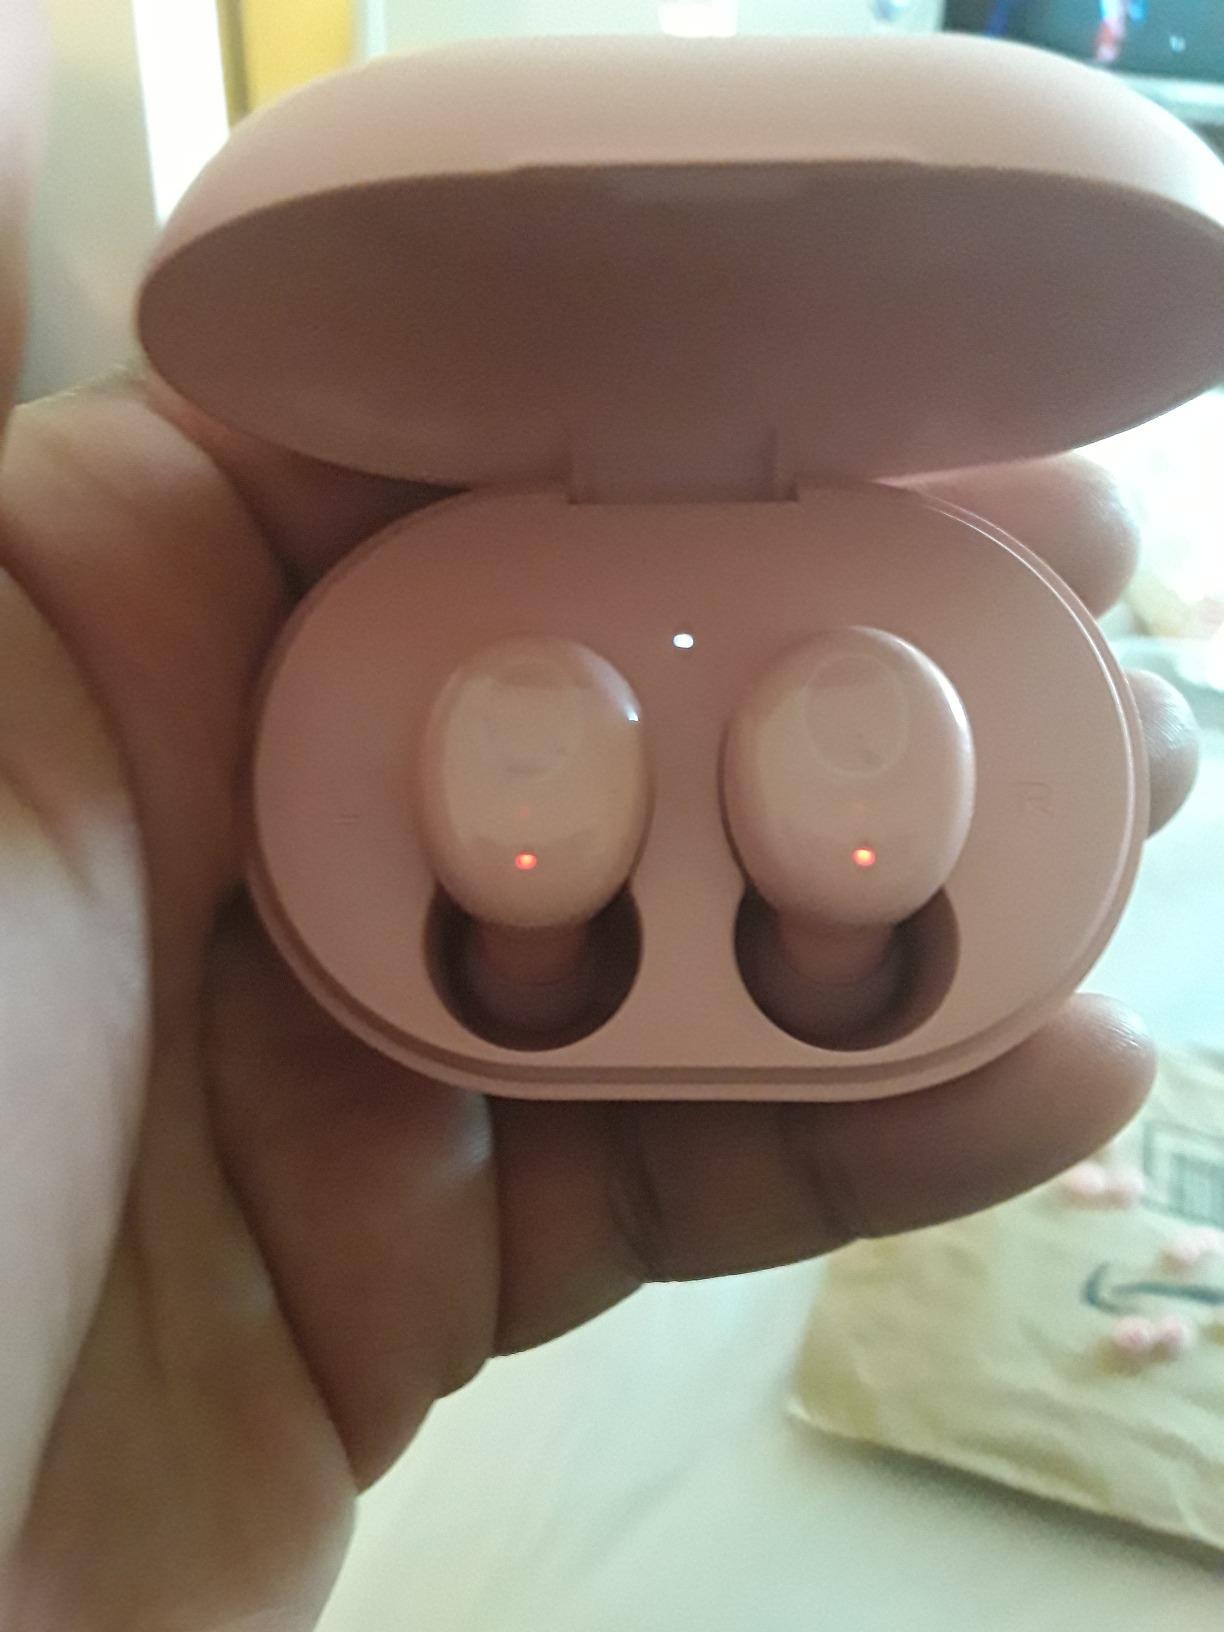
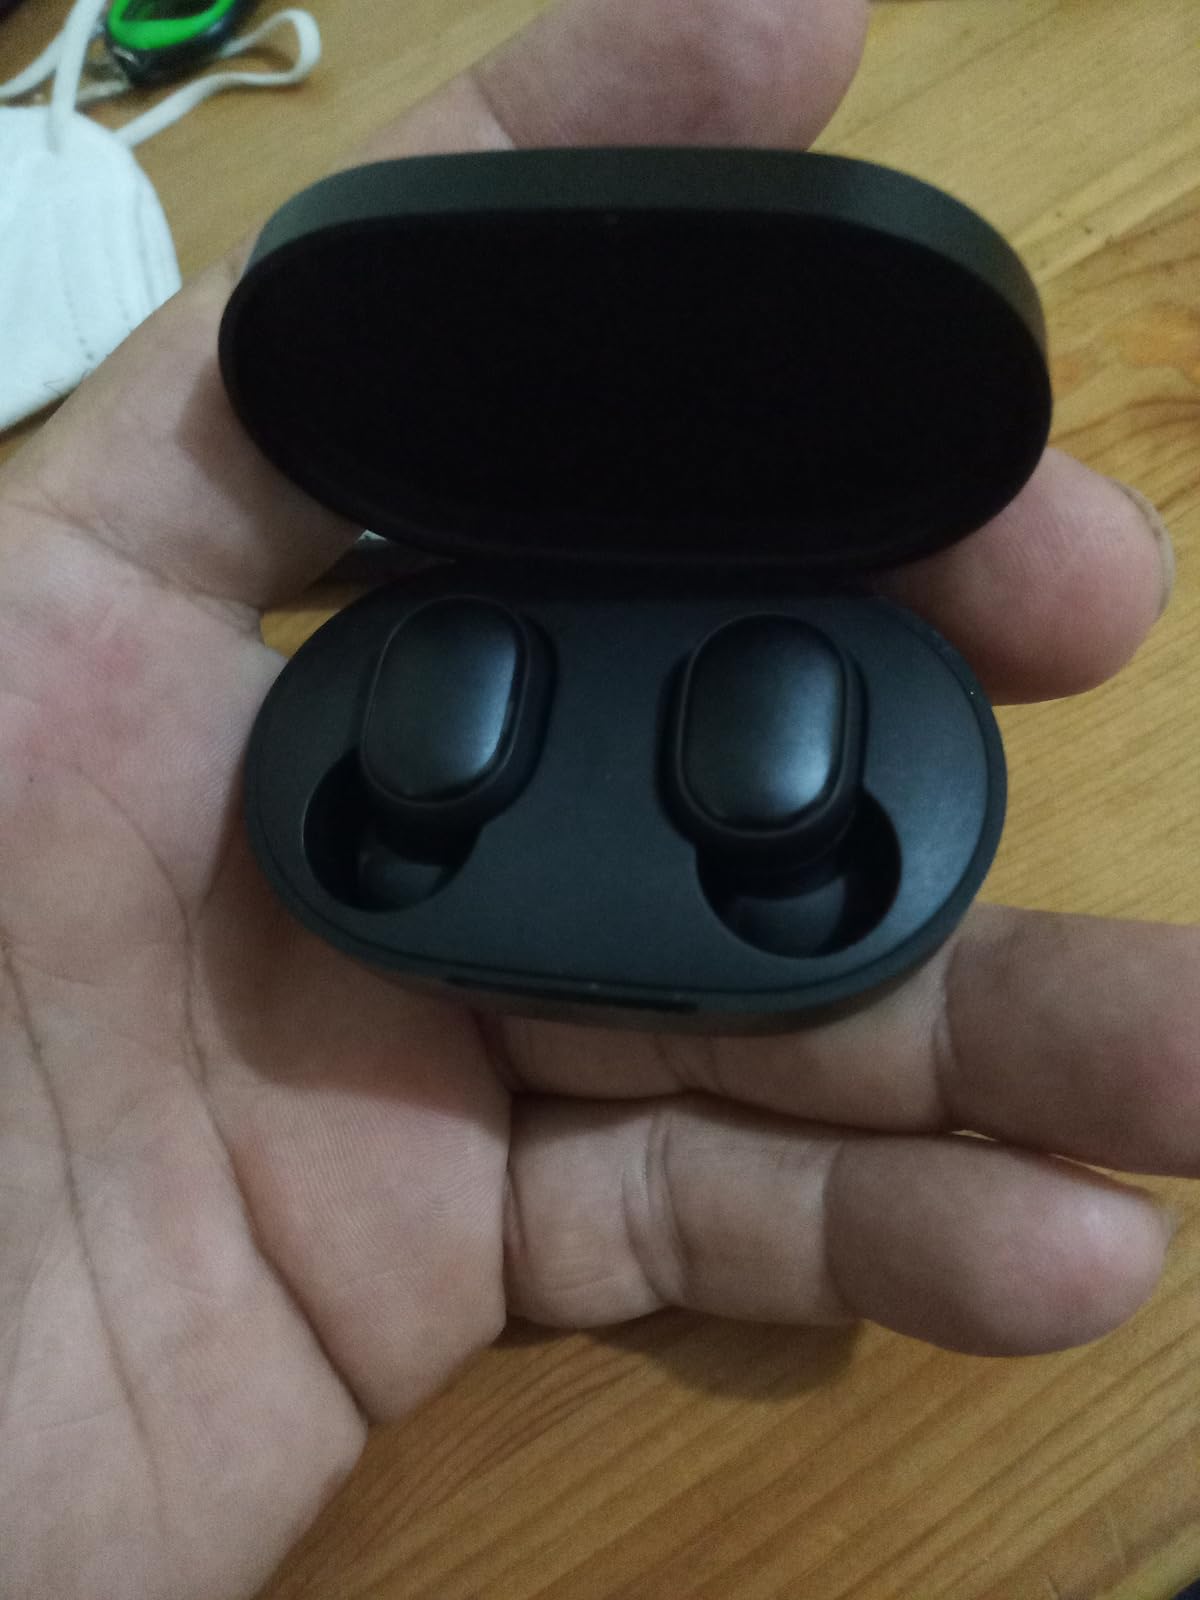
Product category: earbuds
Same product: no